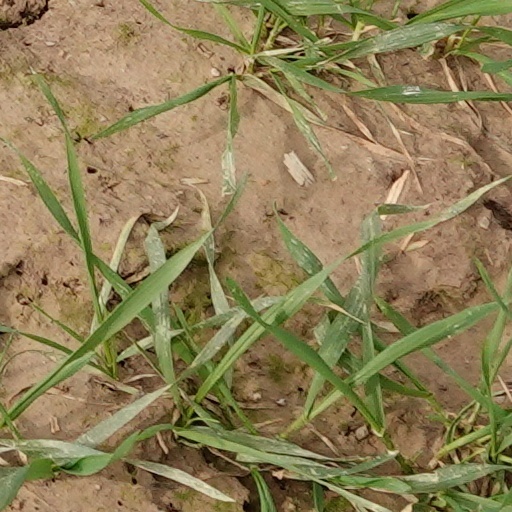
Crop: wheat